MV Mairangi Bay

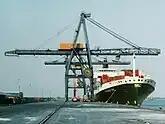
"Mairangi Bay" at Vlissingen, Netherlands

MV "Mairangi Bay" was a container ship owned by Overseas Containers Limited (OCL). It was named after the suburb of Mairangi Bay in Auckland, New Zealand.